1918 Romanian general election

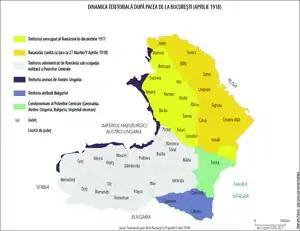
Romanian territories ceded to Austria-Hungary (purple), Bulgaria (blue), and the Central Powers (green) through the Treaty of Bucharest. Romanian territory under Central Powers' occupation depicted in grey

According to the Constitution, the crown prince and eight bishops had the right to sit in the Senate.